List of aviation accidents and incidents involving CFIT

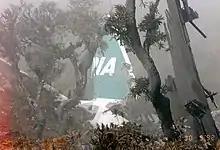
Infamous photo of the tail after inadvertently descending too early

Eastern Air Lines Flight 401 was a scheduled flight from New York JFK to Miami. Shortly before midnight on December 29, 1972, the Lockheed L-1011 TriStar crashed into the Florida Everglades, causing 101 fatalities. The pilots and the flight engineer, two of 10 flight attendants, and 96 of 163 passengers died; 75 passengers and crew survived.